Delphine LaLaurie

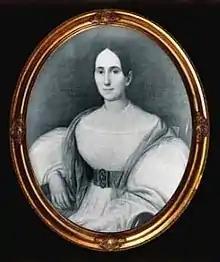

Marie Delphine Macarty or MacCarthy (March 19, 1787 – December 7, 1849), more commonly known as Madame Blanque or, after her third marriage, as Madame LaLaurie, was a New Orleans socialite and suspected serial killer who tortured and murdered enslaved people in her household.